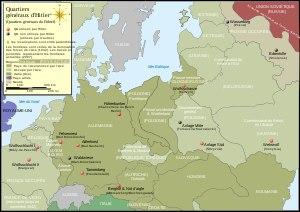
La Wolfsschlucht II ou W2 est un ensemble de bunkers allemands de la Seconde Guerre mondiale situé à Margival dans l'Aisne, à une dizaine de kilomètres au nord-est de Soissons. C'est l'un des vingt quartiers généraux du Führer, qu'Adolf Hitler a fait construire à travers l'Allemagne et l'Europe occupée.
Le Quartier général du Führer, en allemand Führerhauptquartier, abrégé en FHQ, est le nom donné aux quartiers généraux construits pour le Führer, Adolf Hitler, en tant que commandant en chef des Forces armées allemandes avant et pendant la Seconde Guerre mondiale.
Le Wolfsschlucht I est le nom de code utilisé par les Allemands pour désigner leur Grand Quartier général durant la campagne de France de juin 1940. Dans la région du Brûly-de-Pesche où il se trouve, il est communément appelé « Abri de Hitler ».